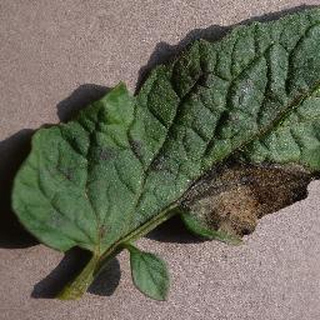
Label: tomato_late_blight